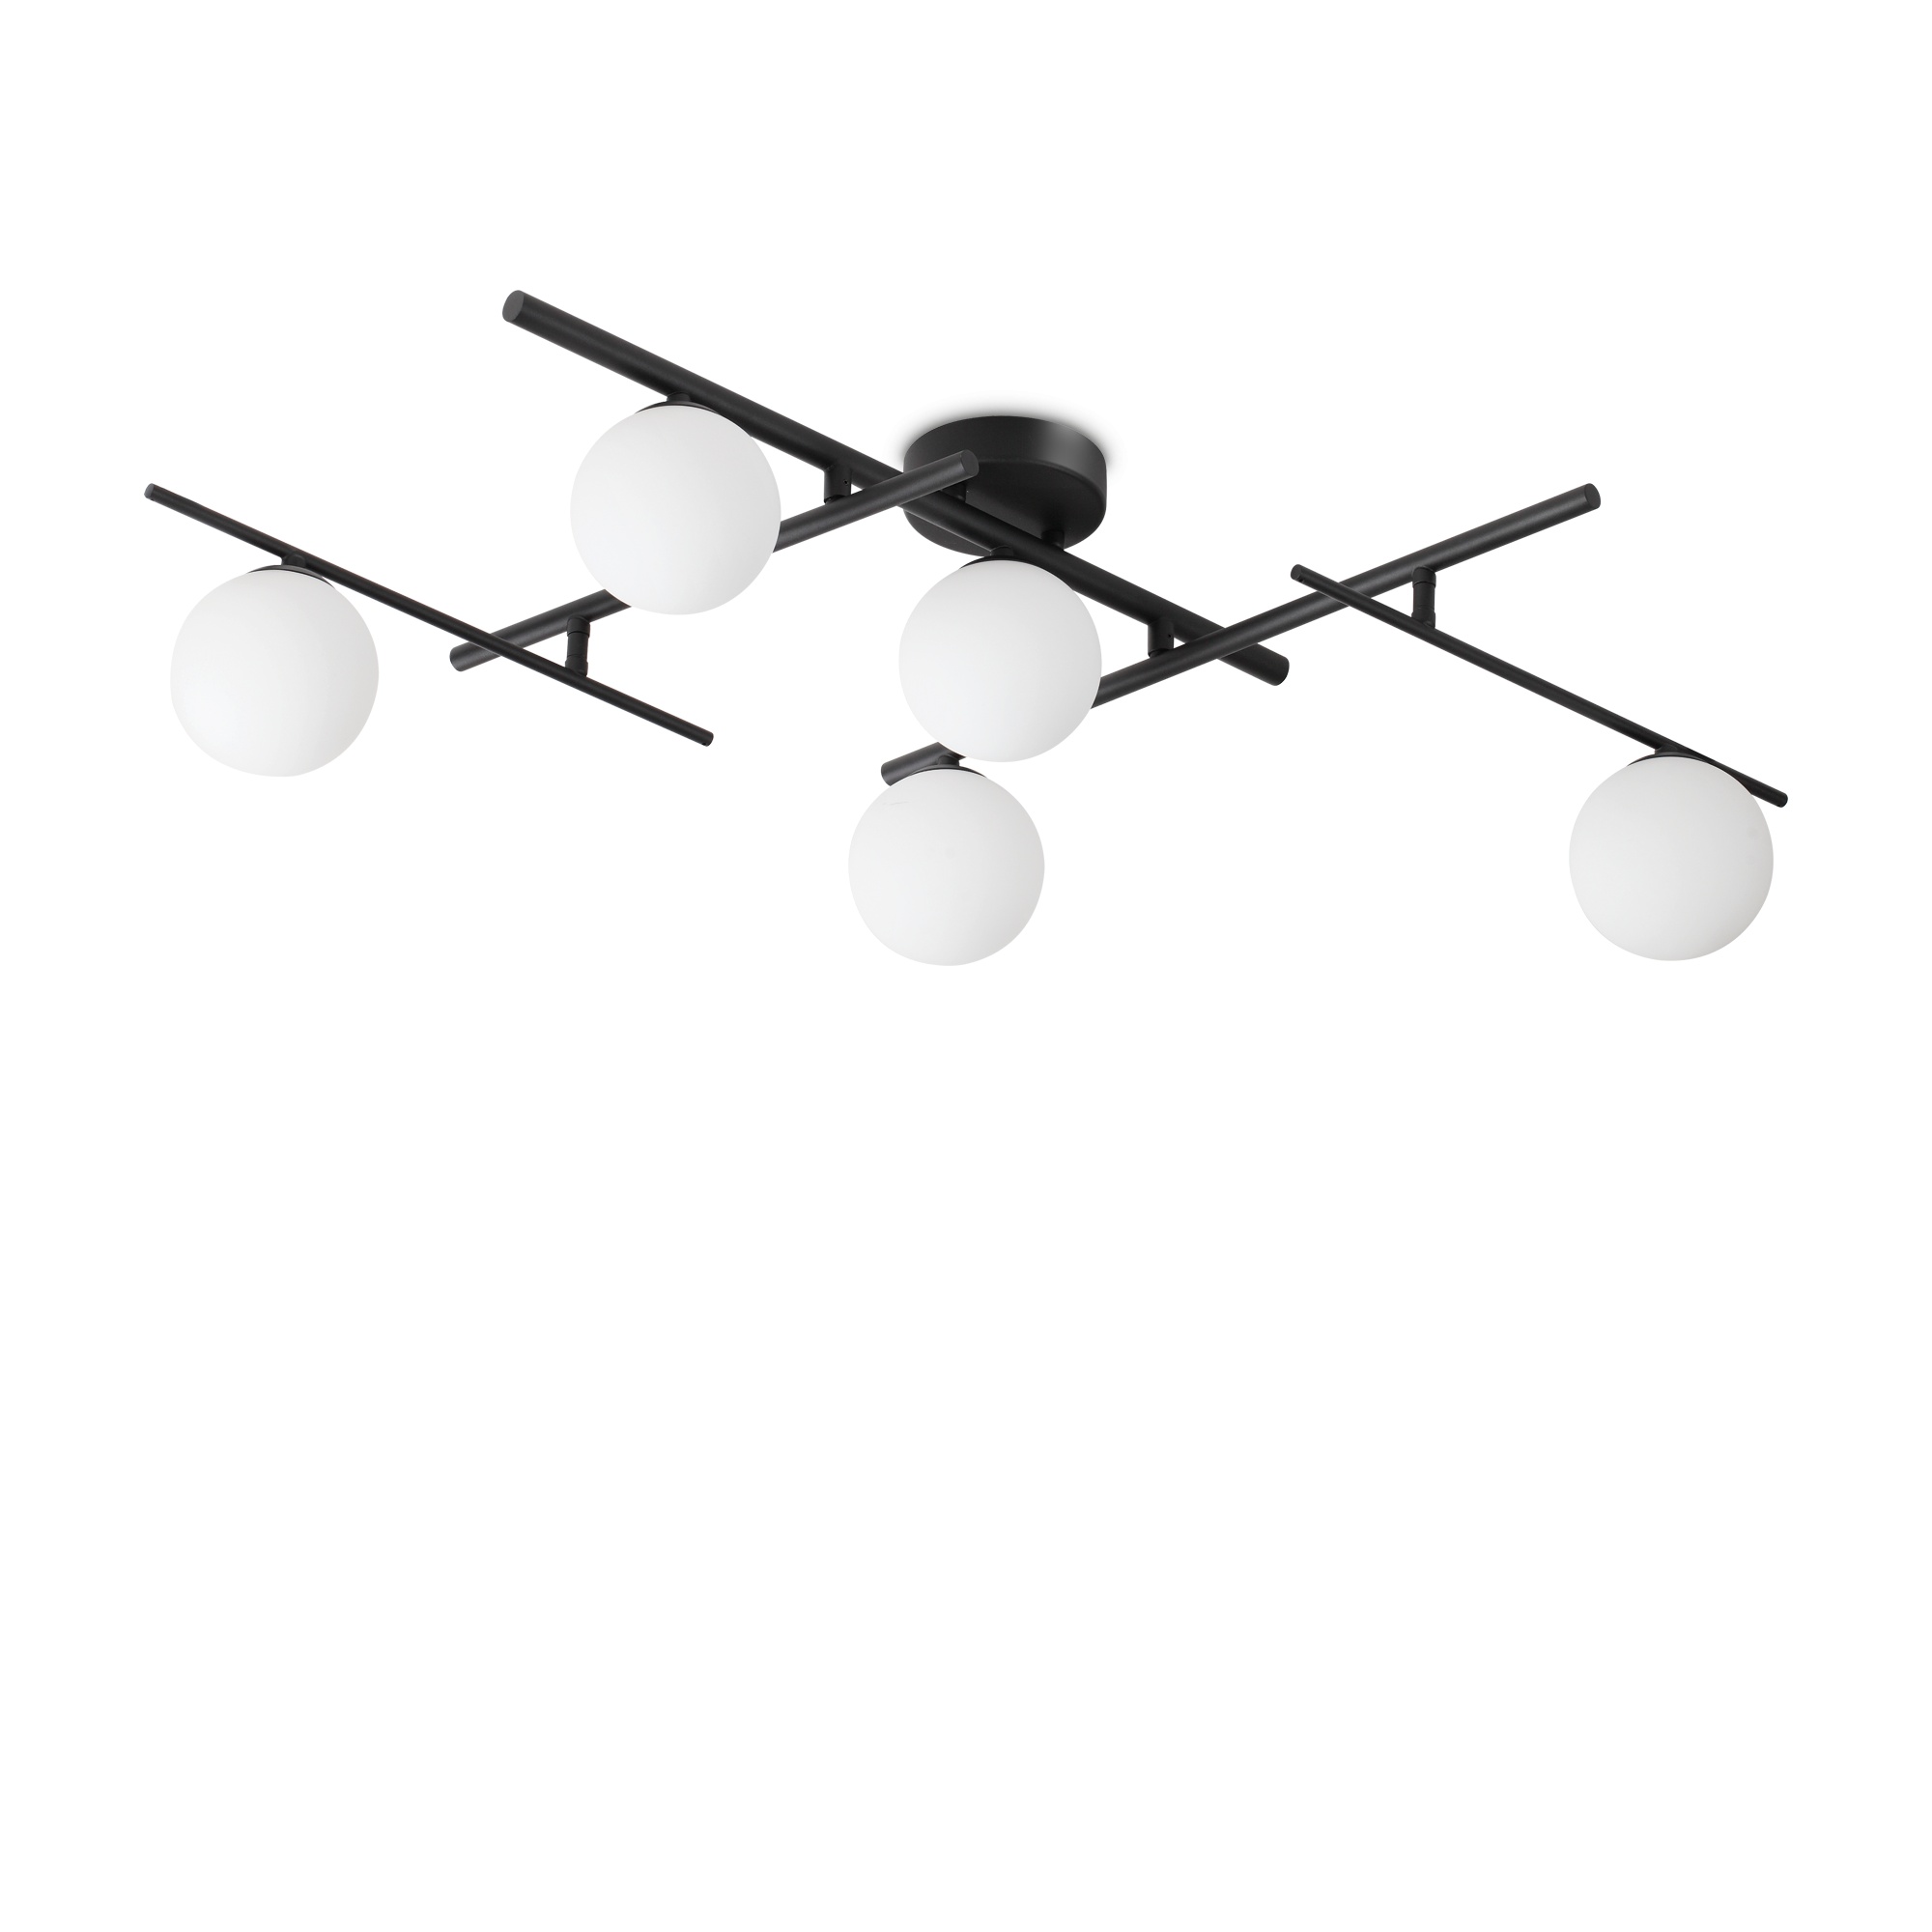
Plafoniera/Aplica ATLAS Ideal Lux, G9 max 5 x 4W, Negru
Plafoniera Atlas PL5 de la Ideal Lux - Design Modern și Iluminare Eficientă pentru Casa Ta Îmbunătățește aspectul și funcționalitatea casei tale cu plafoniera Atlas PL5 de la Ideal Lux, acum disponibilă pe asihome.ro. Cu brate reglabile și abajururi din sticlă suflată alb acidat, această plafonieră aduce un plus de stil și versatilitate oricărui spațiu interior. Descriere Produs: Colecția: Atlas Cod Produs: 328225 Tip: Lampă de tavan pentru interior Montură: Metal vopsit mat cu brațe reglabile Difuzoare: Sticlă suflată alb acidat Finisaje disponibile: Alb, negru, auriu Dimensiuni: L 1060 x H 265 x P 545 mm Tip bec: G9 max 5 x 4W (bec inclus) Protecție: IP20 Caracteristici Cheie: Design Contemporan: Plafoniera Atlas PL5 se evidențiază prin designul său modern, combinând funcționalitatea cu estetica deosebită. Materiale Premium: Fabricată din metal vopsit și sticlă suflată, garantând durabilitate și un aspect sofisticat. Brațe Reglabile: Permite ajustarea brațelor pentru a personaliza iluminarea și a se adapta nevoilor tale. Beneficii: Iluminare Optimă: Oferă o lumină uniformă și eficientă, ideală pentru living, dormitor sau orice alt spațiu interior. Montare Simplă: Include toate accesoriile necesare pentru o instalare rapidă și ușoară. Stil și Versatilitate: Ideală pentru diverse stiluri de decor, de la modern la minimalist, și disponibilă în mai multe finisaje pentru a se potrivi perfect cu orice interior. 💡 Transformă-ți casa cu plafoniera Atlas PL5 de la Ideal Lux! 🛒 Cumpără acum pe asihome.ro #AtlasPL5 #IdealLux #IluminatInterior #PlafoniereDesign #ASIHome #IluminatModern #DecorInterior #Eleganță #StilContemporan
Brand: Ideal Lux
Category: Home & Garden > Lighting > Track Lighting > Track Lighting Fixtures